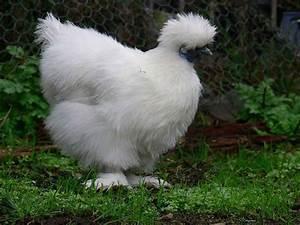
chicken